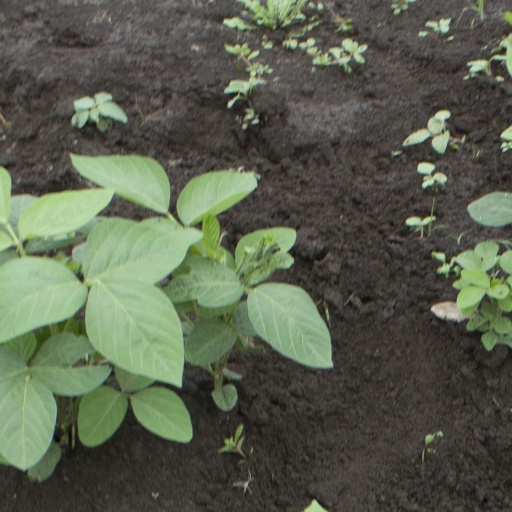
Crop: soybean